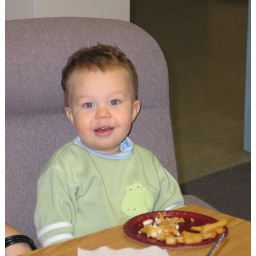
big boy in a big chair eating fish & chips